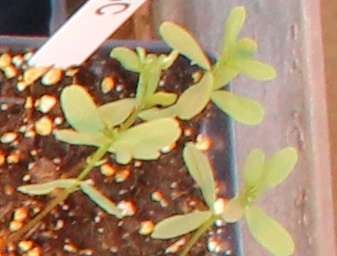
Label: Lentil